Montage Hotels & Resorts

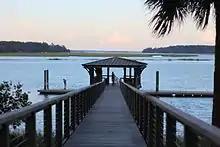
Palmetto Bluff, 2017

Montage Palmetto Bluff came under the management of Montage Hotels and Resorts in 2014. It renovated the property to include 150 new luxury rooms in addition to the already existent 50 cottages. Montage also introduced a new spa, fitness center, and dining accommodations. Montage Palmetto Bluff is located in Bluffton, South Carolina on the banks of the May River.